Mary Beth Carozza

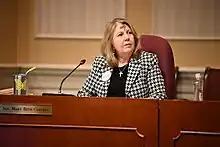
Carozza in the Maryland Senate, 2023

In November 2017, Carozza, with the backing of Governor Hogan, announced her candidacy to the Maryland Senate, seeking to challenge Democratic state senator Jim Mathias, a top Republican target, in the 2018 state senate elections. She defeated Mathias in the general election, receiving 53 percent of the vote. Carozza was sworn in as a member of the Maryland Senate on January 9, 2019, and has served as a member of the Education, Energy, and the Environment Committee during her entire tenure. Since 2021, she has served as the policy and communications chair of the Maryland Senate Republican Caucus.